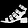
Label: Sandal